Health care in Turkey

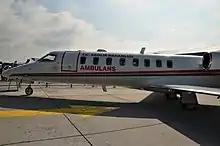
An air ambulance of the Ministry of Health

Turkey has a large private healthcare sector, in addition to its public health services. These private health services often offer shorter waiting lists and higher quality services. Most banks and insurance companies offer health plans, and contract with certain hospitals and doctors.